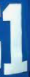
Number: 1